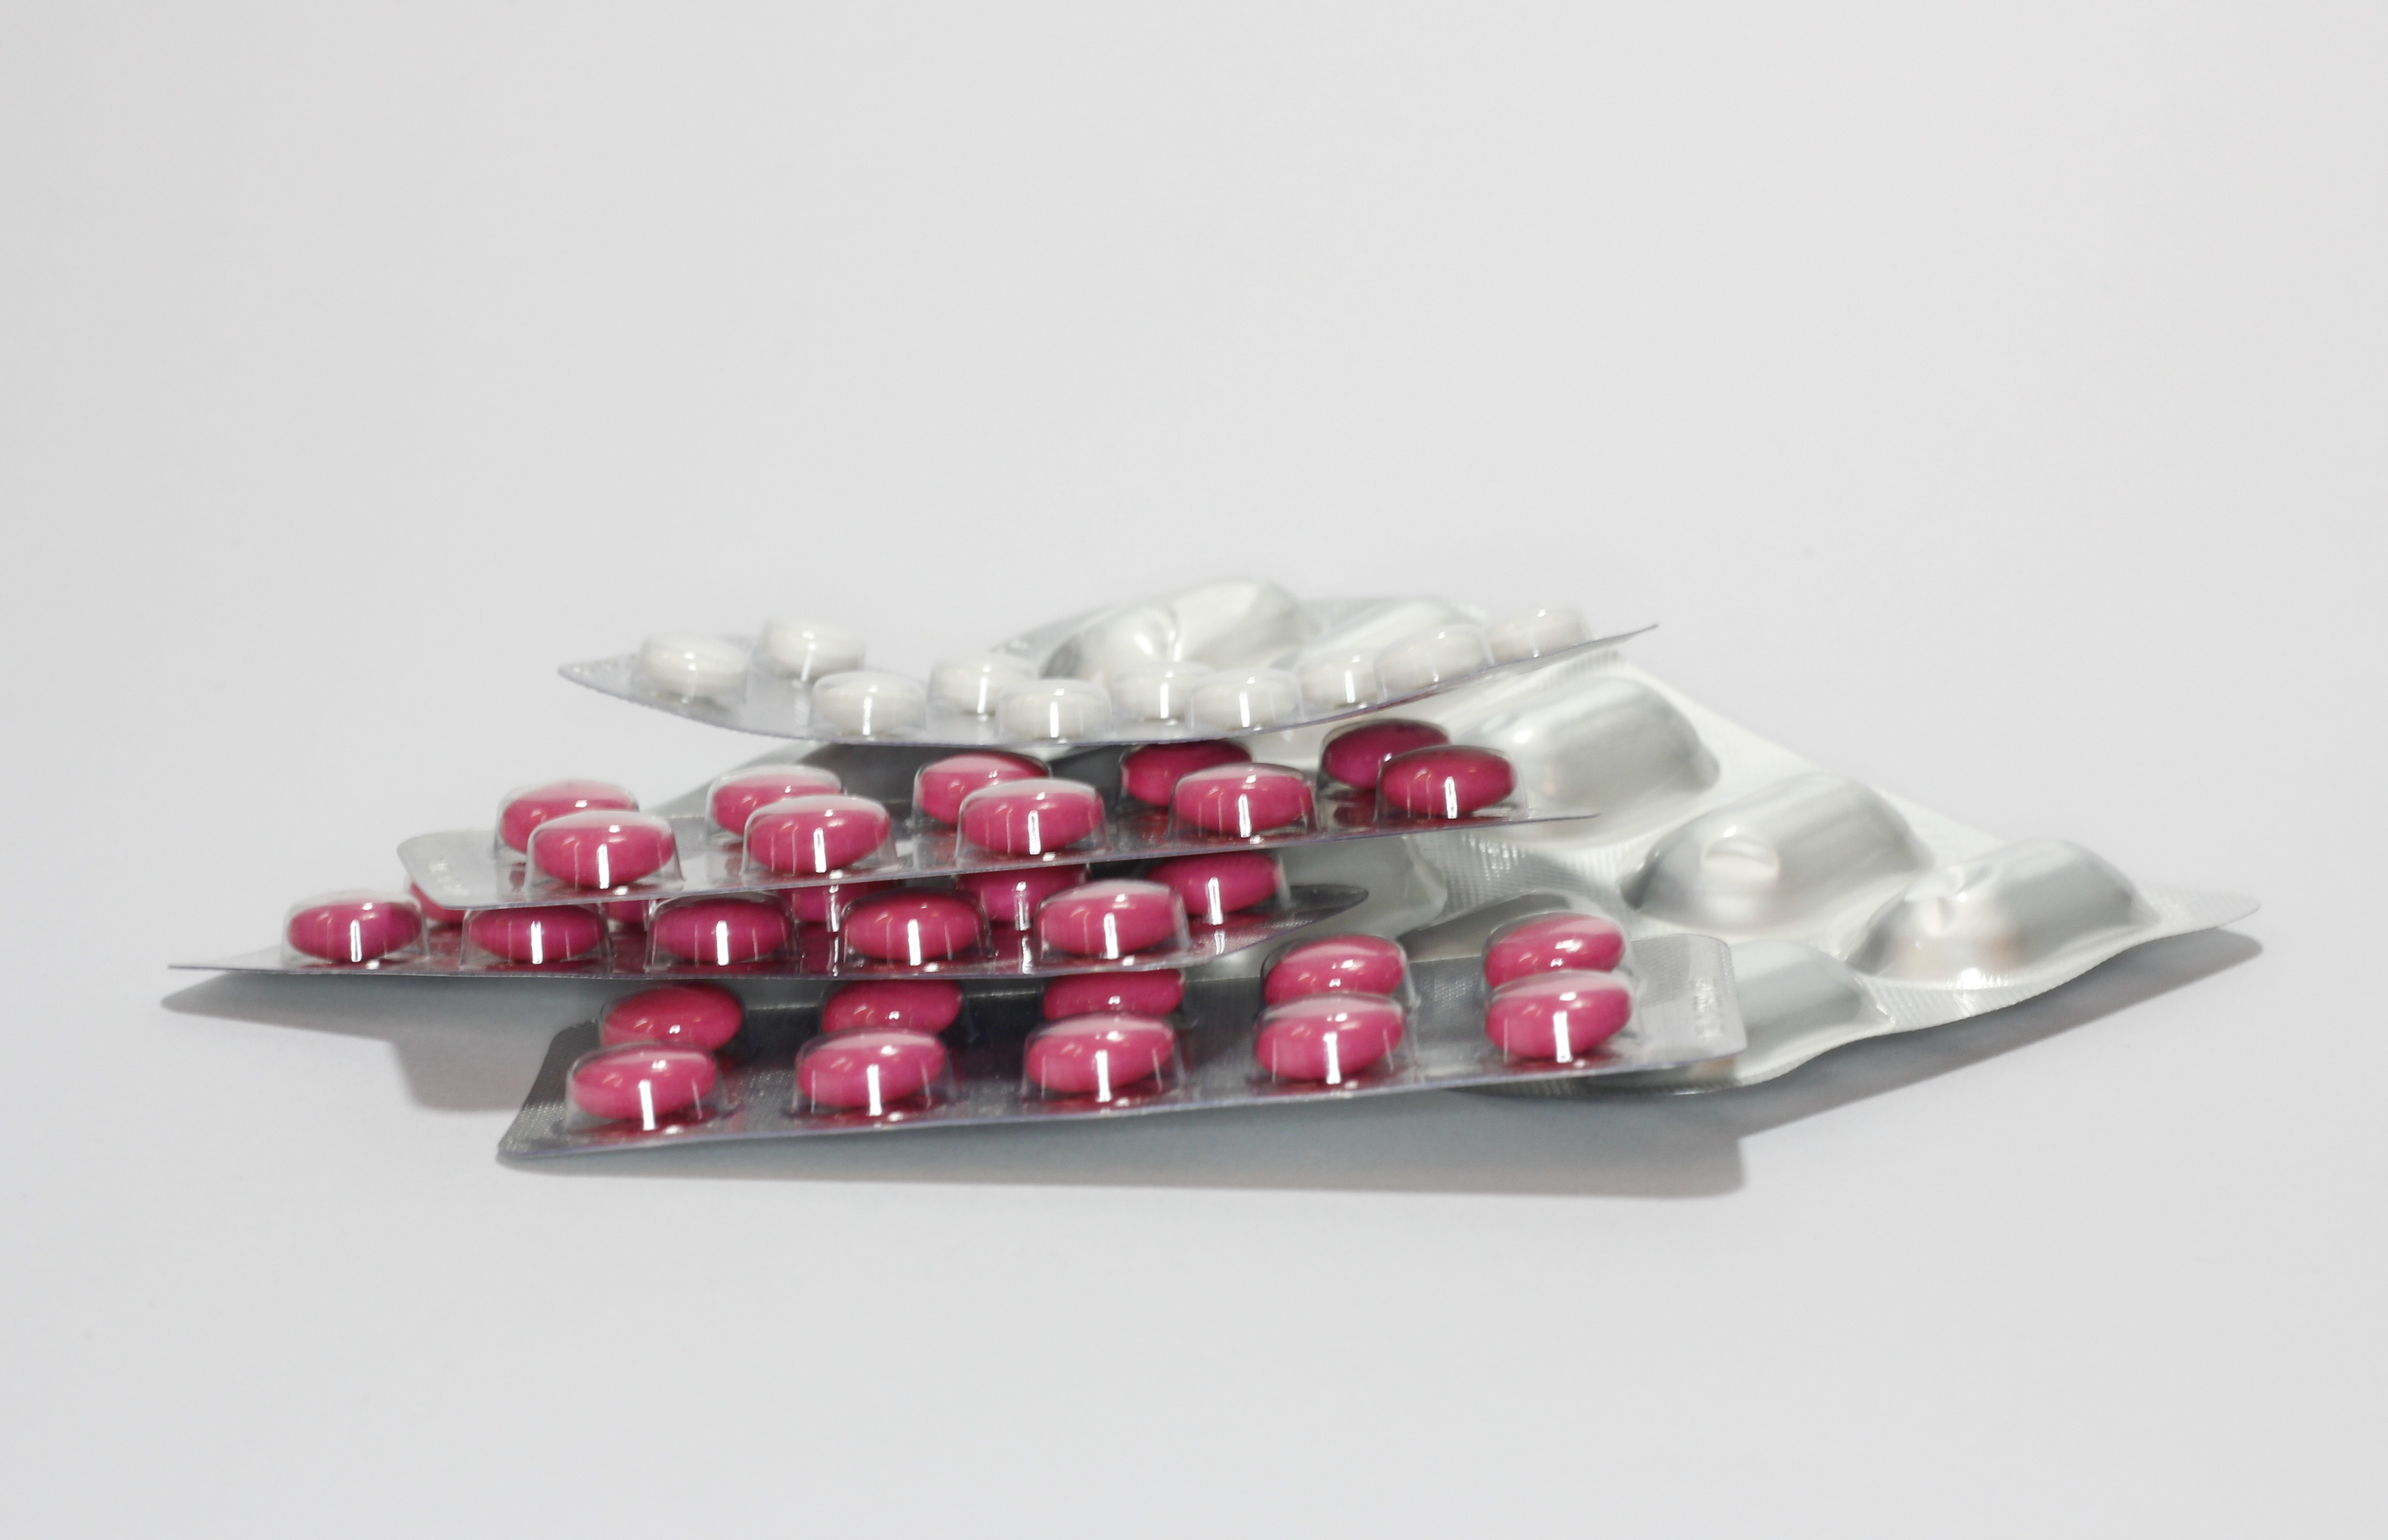
petal, jewellery, pharmacy, tablets, medical, medications, cure, blister, the pill, treat yourself, get sick, the disease, fashion accessory